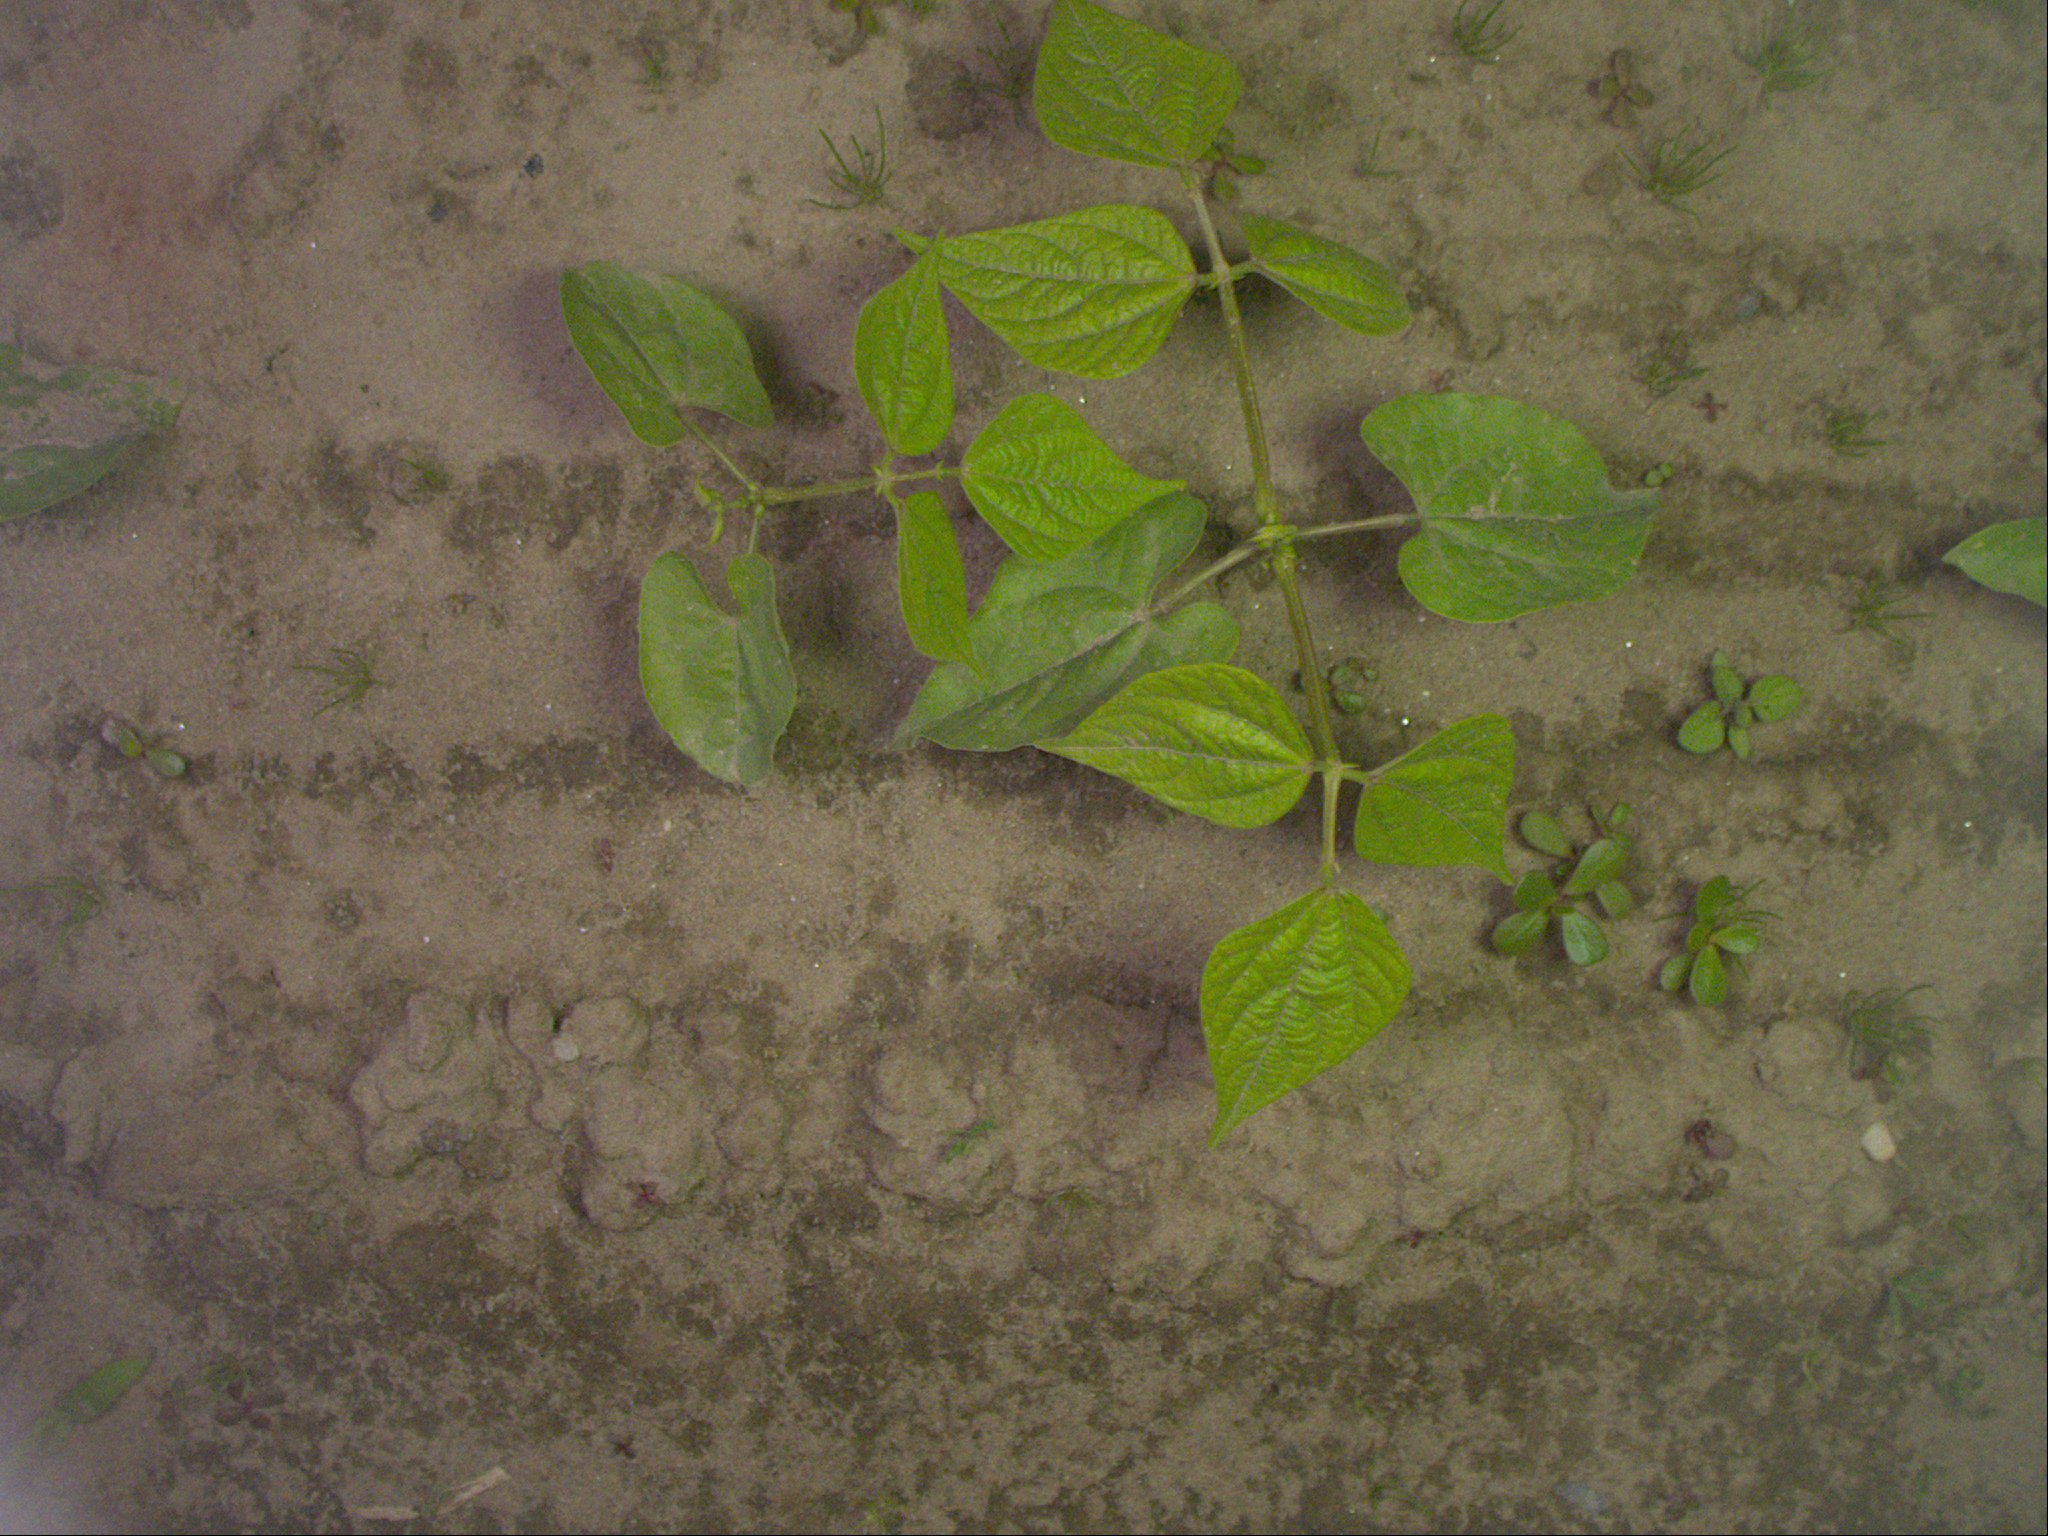
Crop: bean
Objects: bean, stem_bean, bean, stem_bean